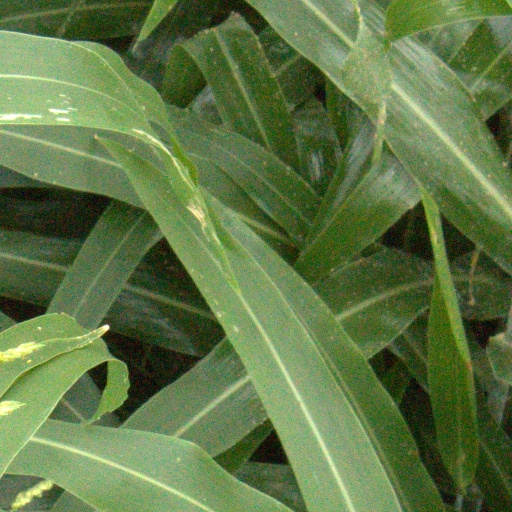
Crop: sorghum